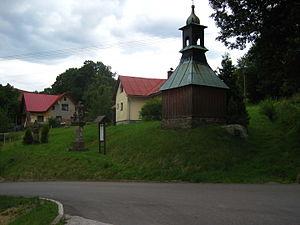
Příkrý est une commune du district de Semily, dans la région de Liberec, en République tchèque. Sa population s'élevait à 244 habitants en 2019.